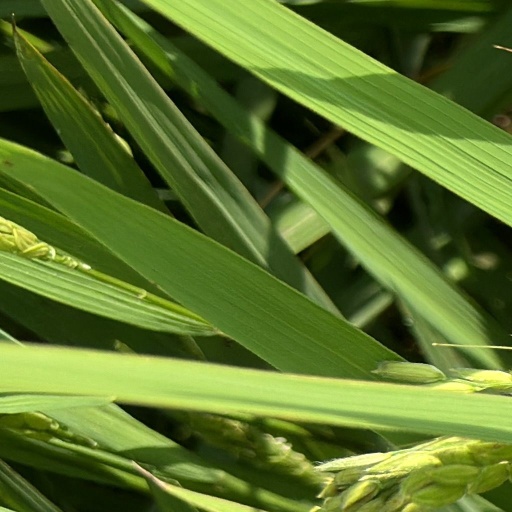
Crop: rice